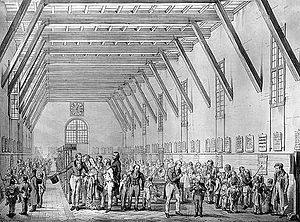
Indbyrdes undervisning
Storrumsundervisning efter Bell-Lancaster-metoden